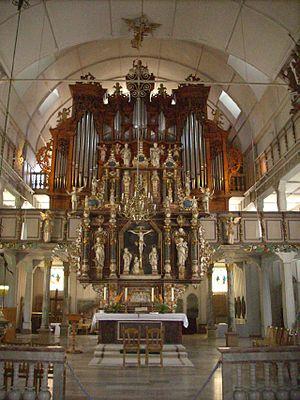
Johann Matthias Naumann est un facteur d'orgue à Hildesheim et ancien élève d'Arp Schnitger.